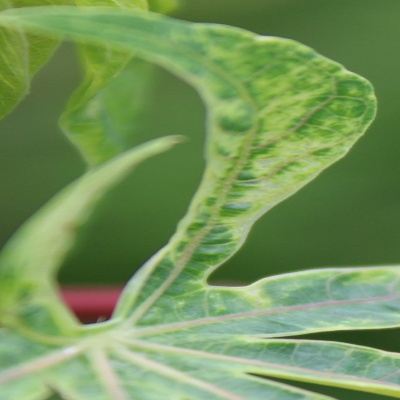
Crop: Cassava
Condition: mosaic